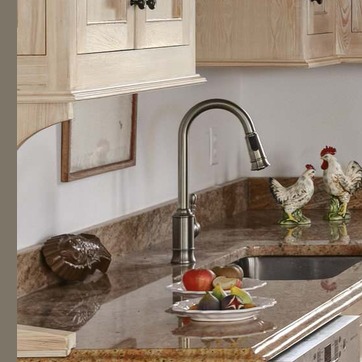
Material: metal